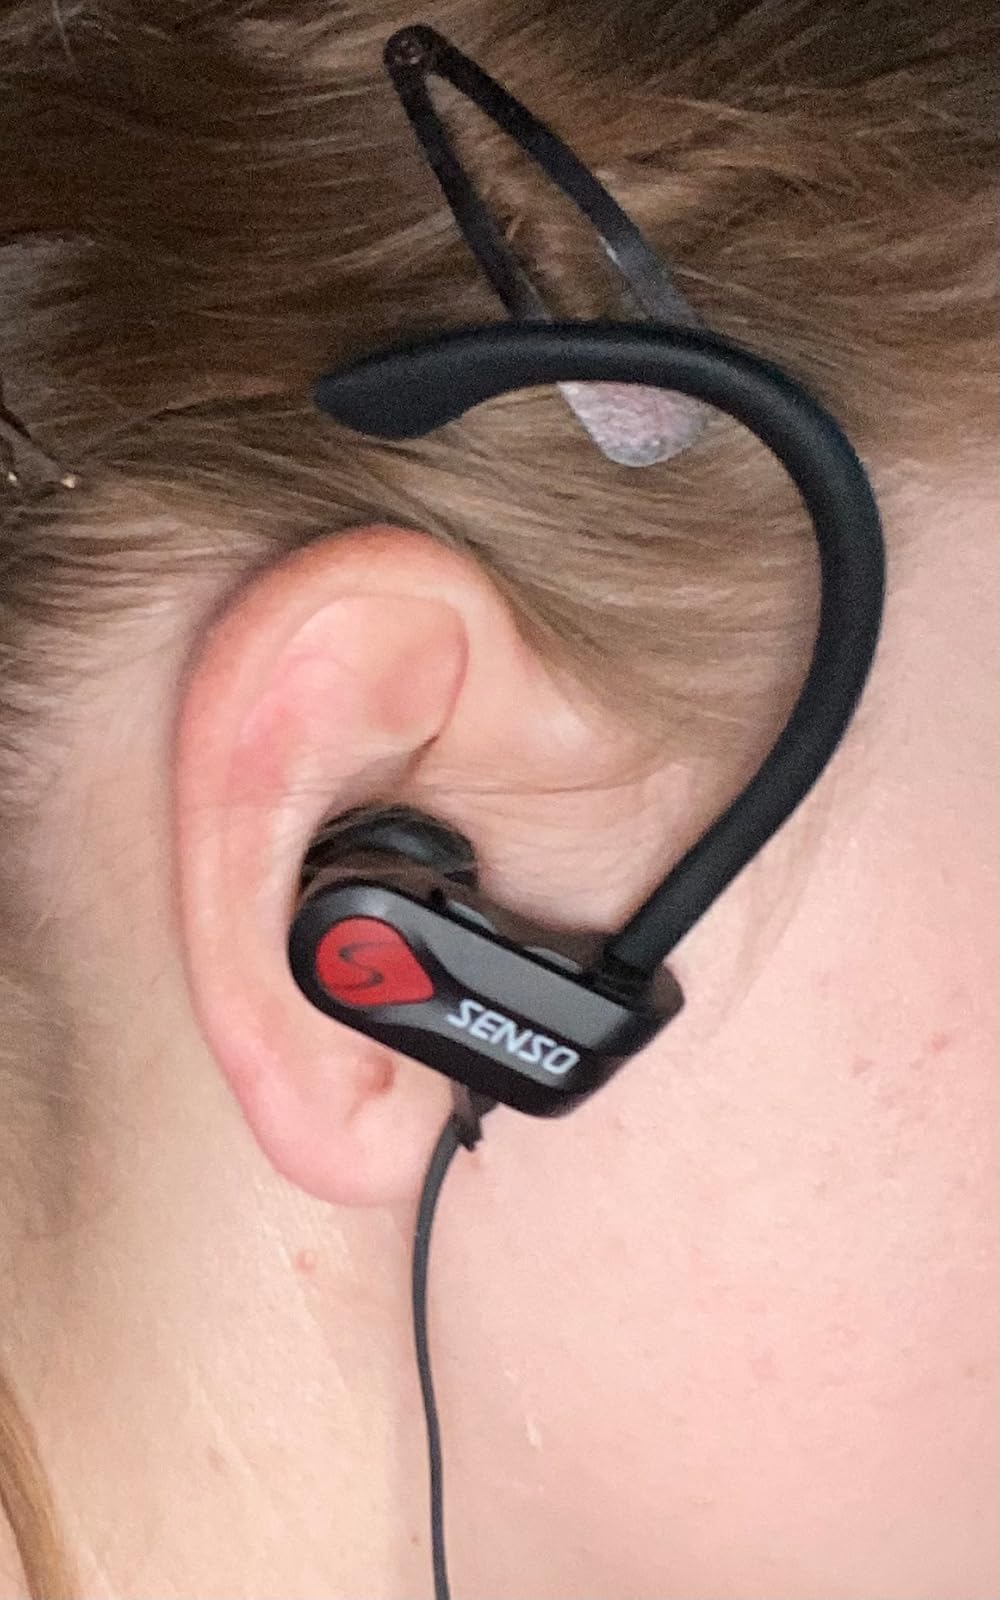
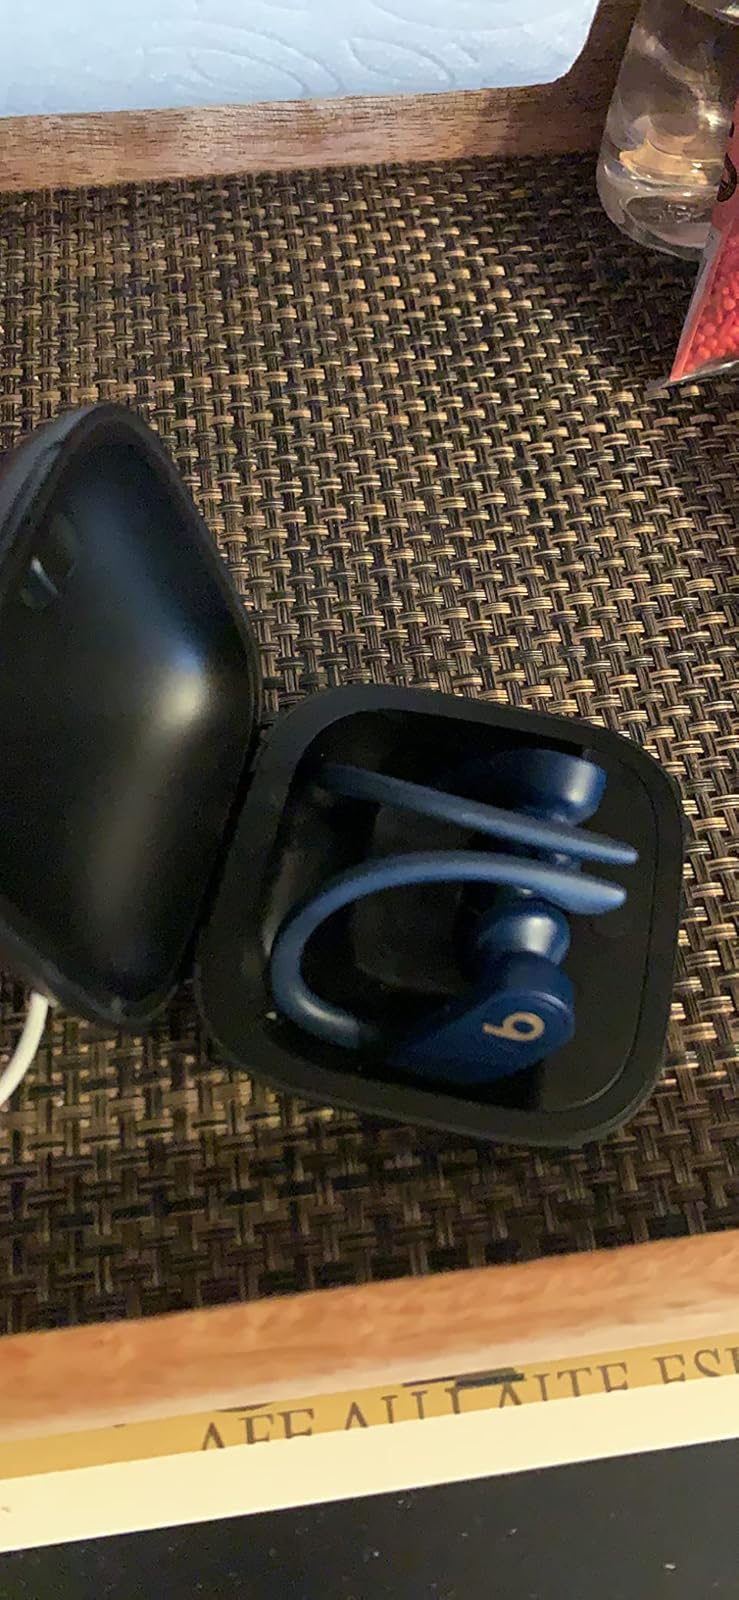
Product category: earbuds
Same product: no